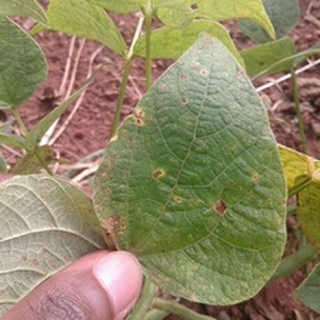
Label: bean_rust